Ira Landrith

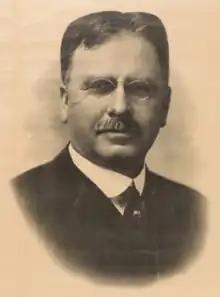

Ira Landrith (March 23, 1865 – October 11, 1941) was an American Presbyterian minister and temperance activist. A known orator, Landrith was part of the Flying Squadron of America, which traveled the United States advocating for temperance.